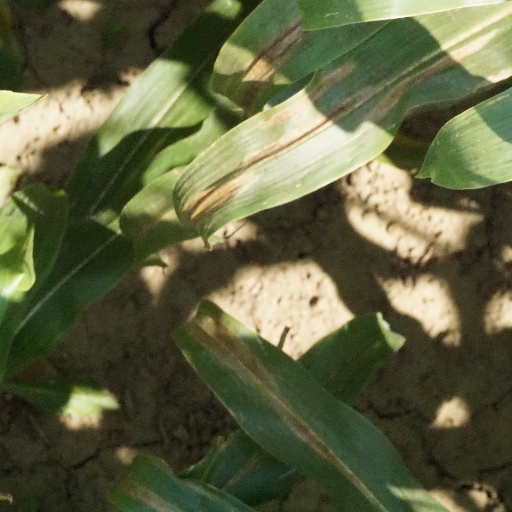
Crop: maize; corn